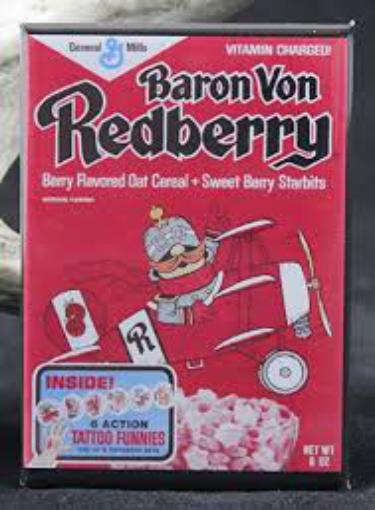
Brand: Baron von Redberry
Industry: Leisure